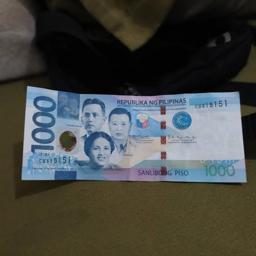
Label: 1000_Old_Front